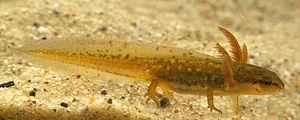
Lissotriton vulgaris est une espèce d'urodèles de la famille des Salamandridae. Elle est appelée en français triton ponctué ou triton lobé ou triton vulgaire ou triton commun. Elle a longtemps été appelée Triturus vulgaris